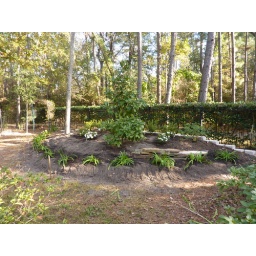
the stone wall will wrap around to the tree so that all the soil and mulch doesnt end up on the pathway!